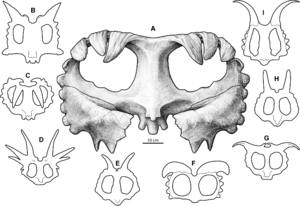
Wendiceratops est un genre éteint de dinosaures cératopsiens découvert en 2011 dans la formation géologique d'Oldman en Alberta par Wendy Sloboda et décrit et publié en 2015 par Michael Ryan du Musée d’histoire naturelle de Cleveland et David Evans du Musée royal de paléontologie de Toronto.
Les Centrosaurinae constituent l'un des deux clades de Ceratopsidae, un groupe éteint de dinosaures cératopsiens comprenant de grands herbivores quadrupèdes pourvus de cornes et de collerettes osseuses au niveau du crâne ; ils ont vécu au Crétacé supérieur en Amérique du Nord.